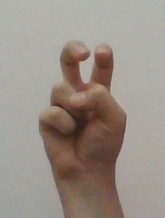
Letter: toot